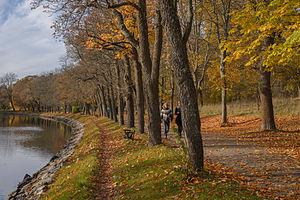
Le parc national urbain royal est une aire protégée situé au cœur de la ville de Stockholm, en Suède. Il s'étale sur 27 km² des communes de Stockholm, Solna et Lidingö et forme une coulée verte dans ce territoire hautement urbanisé. Il inclut entre autres Skeppsholmen, Kastellholmen, Beckholmen, Djurgården, Fjäderholmarna, Gärdet, Norra Djurgården, le parc Haga et le parc du château d'Ulriksdal. Le parc est créé en 1995 sous le nom Ekoparken mais il est appelé officiellement parc national urbain royal depuis 2009. Il est ainsi considéré comme le premier parc national urbain, plusieurs ayant depuis été créés en Finlande.